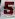
Number: 5